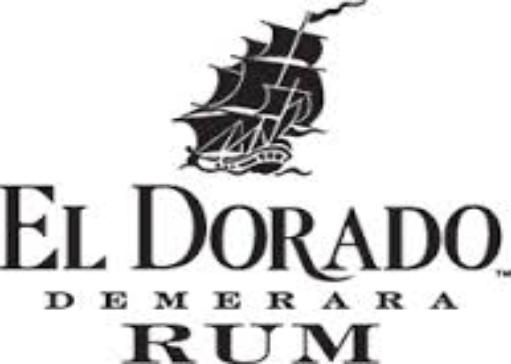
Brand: El Dorado
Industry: Food